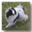
Label: dog